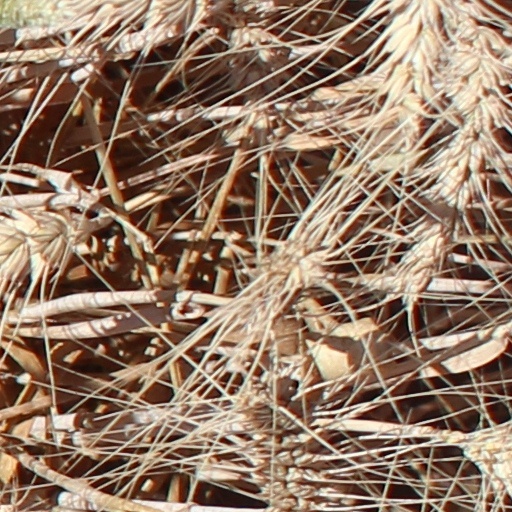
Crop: wheat